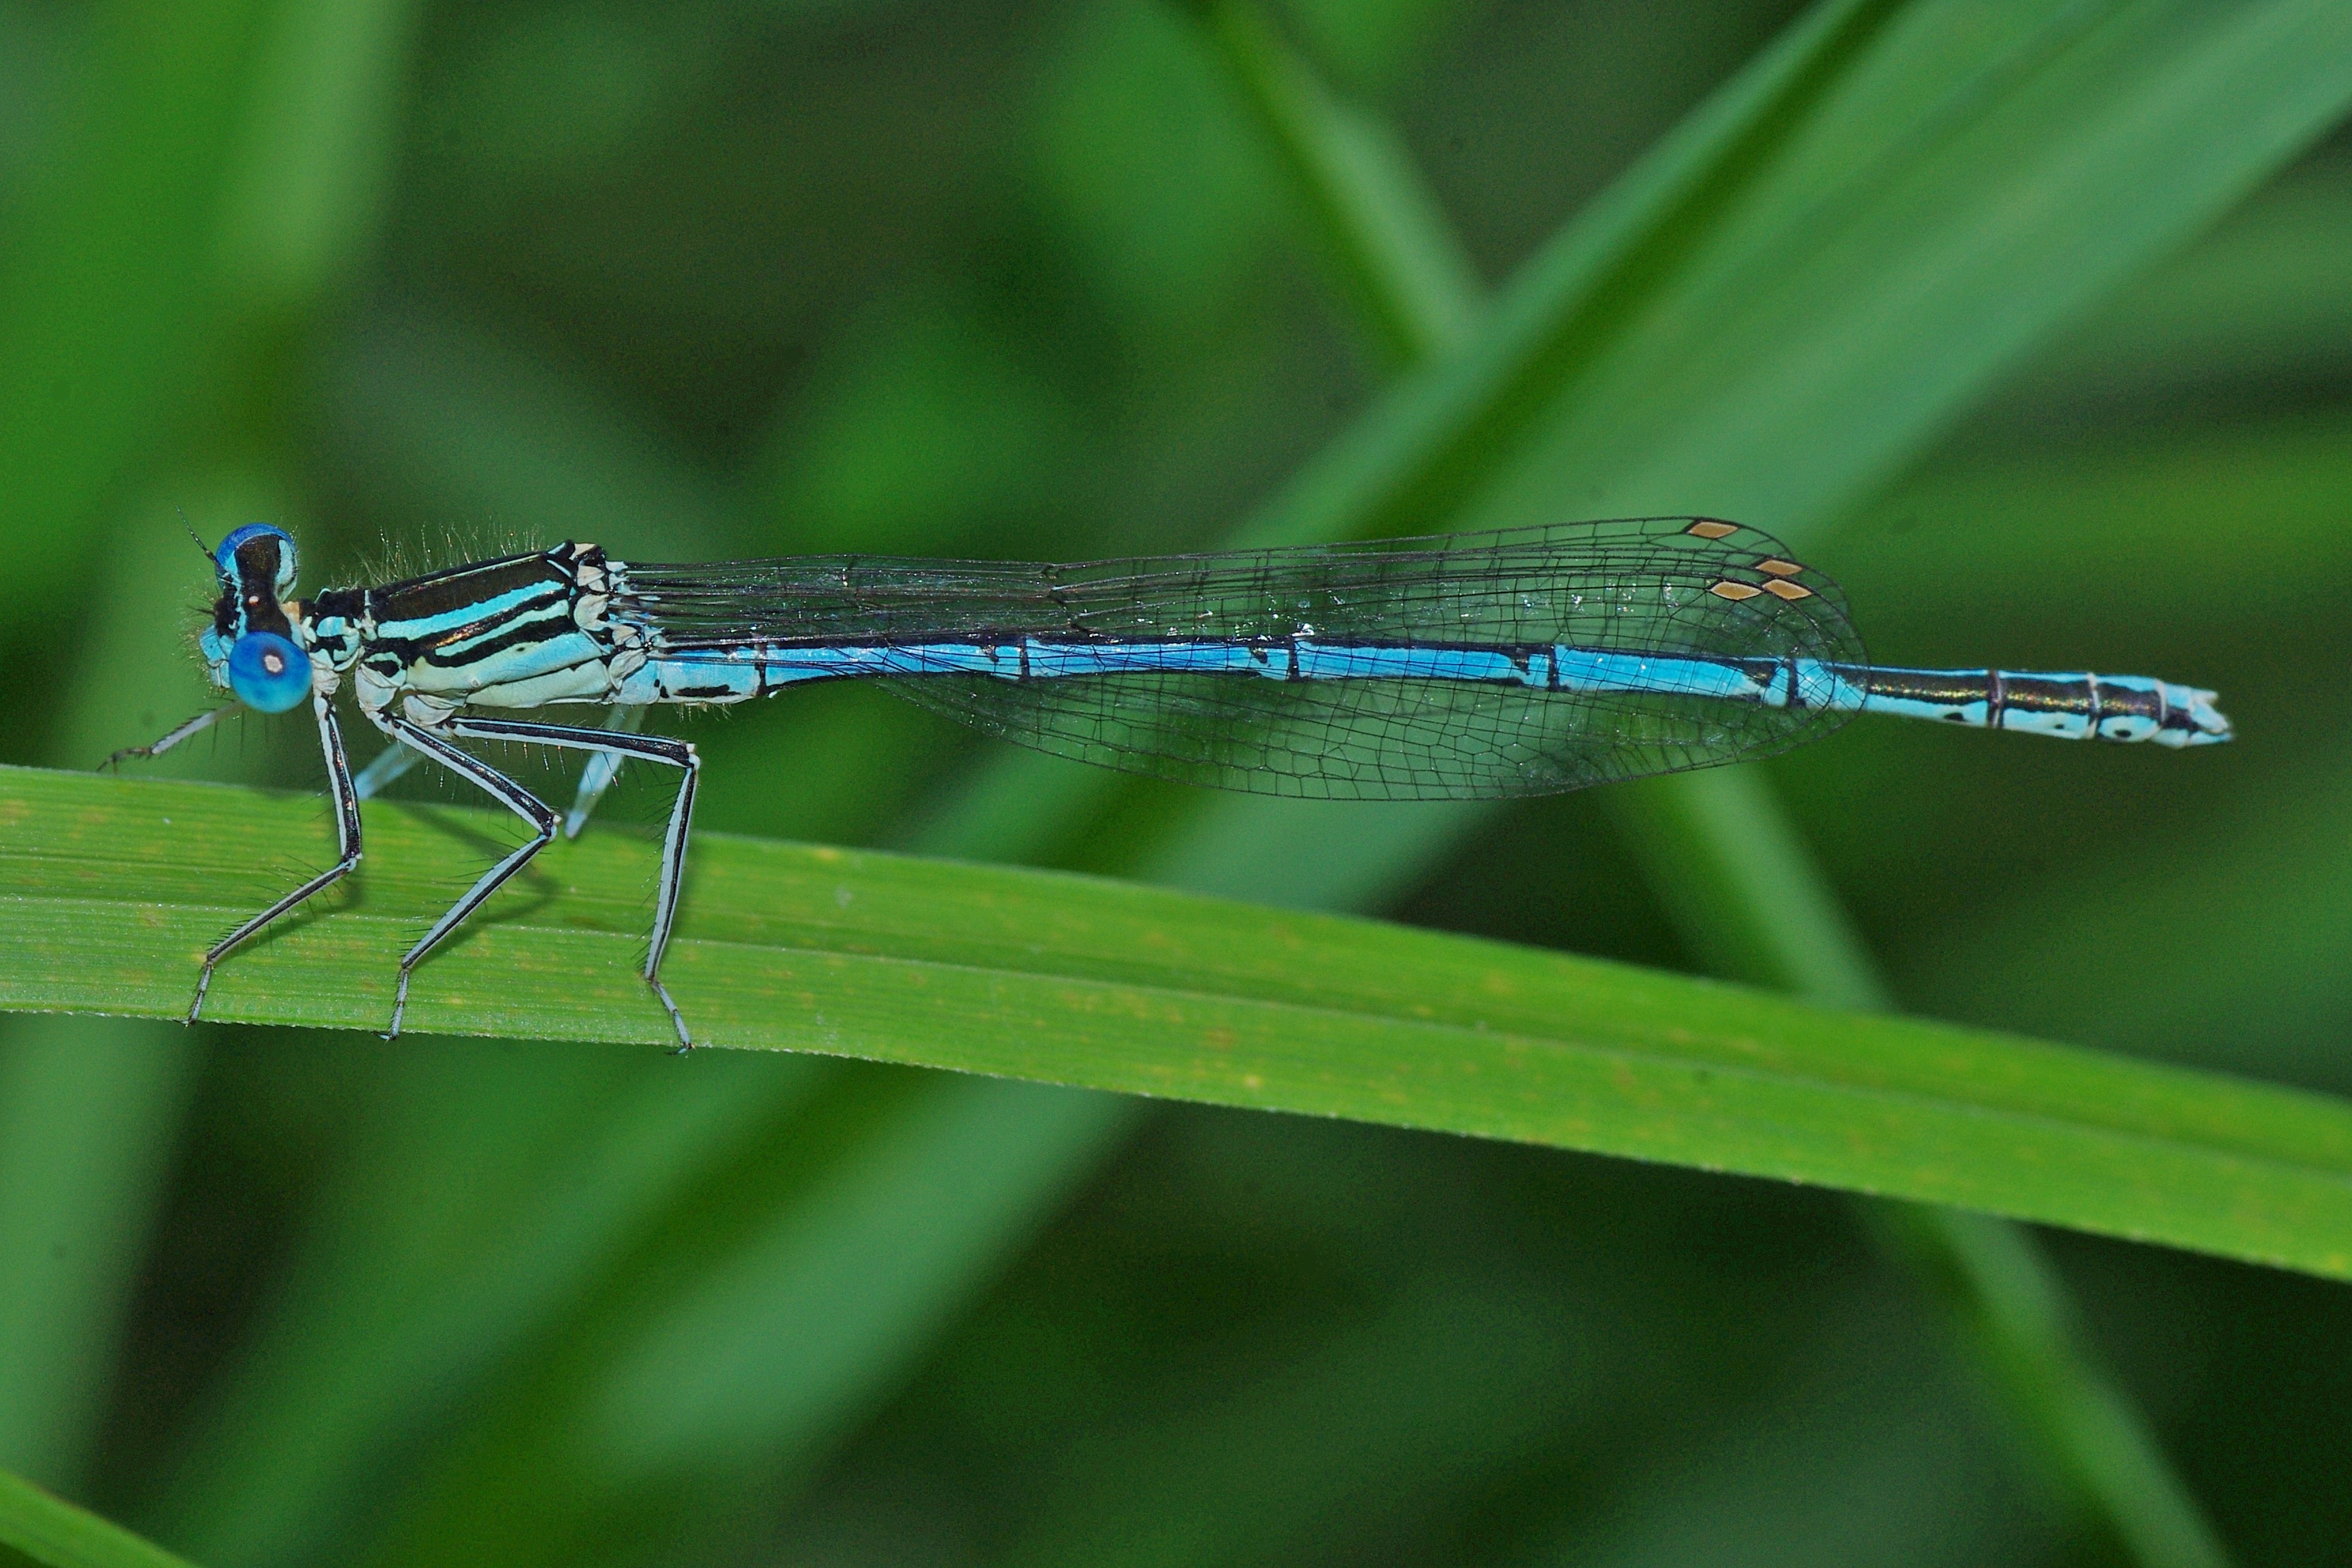
nature, grass, photography, green, insect, macro, close, fauna, invertebrate, close up, dragonfly, damselfly, macro photography, arthropod, blue dragonfly, plant stem, dragonflies and damseflies, net winged insects